Hans Heinrich Baumgarten

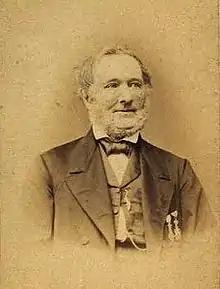
Baumgarten photographed by H. Lehmann, Berlin

Hans Heinrich Baumgarten (29 May 1806 – 3 March 1875) was a Holstein-Danish industrialist. In 1843, he founded a company which from 1846 became known as Baumgarten & Burmeister and after his retirement became Burmeister & Wain.